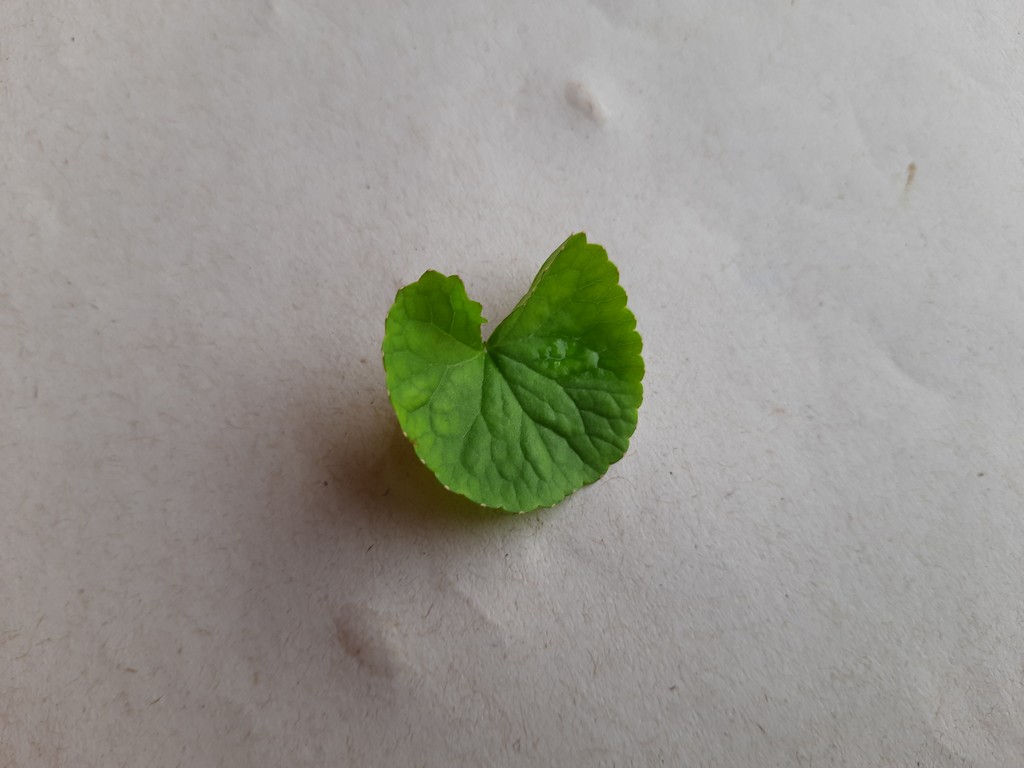
Label: Healthy